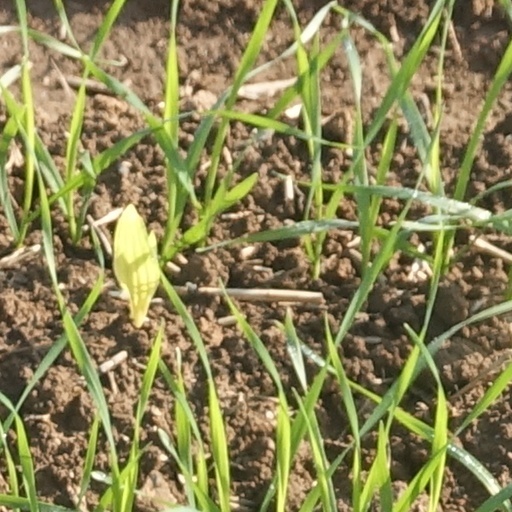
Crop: wheat